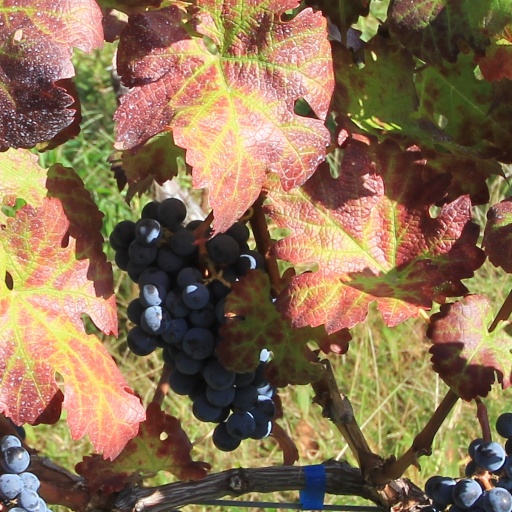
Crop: grape